Paisley shawls

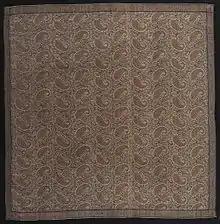
Square Paisley shawl of ca 1830

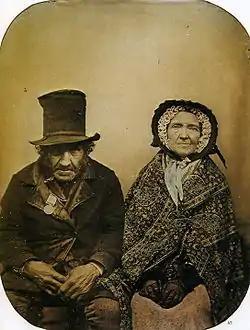
1860s ambrotype of an unnamed British veteran and his wife; the woman is wrapped in a Paisley shawl

Paisley shawls were a fashionable item of women's clothing in Europe during the late eighteenth and nineteenth centuries. Many were made of intricately woven and delicate wool, as well as examples being printed onto silks, wools, and cotton. These pieces were highly decorative. Although now known as the Paisley pattern, the teardrop motif originated in Persia and India, becoming popular in Europe—and synonymous with Paisley, Renfrewshire, therefore earning name-association with the town—in the nineteenth century.